Scott Field (politician)

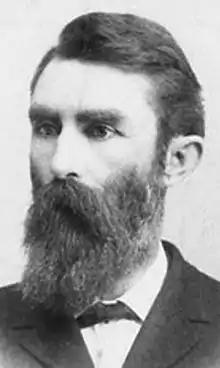
Cropped portion of 1889 composite photo of state senators from the 21st Texas Legislature

Scott Field (January 26, 1847 – December 20, 1931) was an American politician who represented Texas in the United States House of Representatives from 1903–1907.